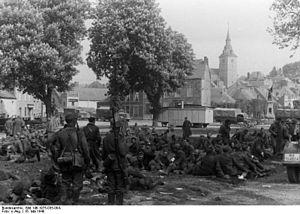
Pendant la Seconde Guerre mondiale, les prisonniers de guerre belges étaient principalement des soldats belges capturés par les Allemands pendant et peu après la bataille de Belgique en mai 1940. 225 000 hommes, soit environ 30 % de l’armée de terre belge en 1940, furent déportés vers des camps de prisonniers de guerre en Allemagne. De grands rapatriements de prisonniers, en particulier de soldats d'origine flamande, vers la Belgique occupée eurent lieu en 1940 et 1941. Néanmoins, au moins 70 000 hommes restèrent en captivité jusqu'en 1945, et environ 1 800 moururent dans les camps allemands au cours de la guerre.
En 1940, l'armée belge n'a pas une capacité suffisante pour affronter l'envahisseur lors de la Seconde Guerre mondiale. Pourtant, un effort militaire sans précédent a été consenti depuis 1936 dans le cadre de la politique de neutralité. Celle-ci a été choisie en conséquence de la faiblesse politique de la France et du Royaume-Uni qui est apparue lorsque ces pays ont renoncé à réagir militairement quand l'Allemagne a réoccupé la Rhur avec la Wehrmacht en contravention avec le traité de Versailles. Cette démonstration de faiblesse face à la politique agressive d'Hitler a conduit le roi Léopold III de Belgique et le gouvernement, appuyés par le Parlement, à craindre de ne plus pouvoir compter sur l'alliance militaire avec la France du traité de 1920, ni sur un support britannique. La Belgique a donc choisi de revenir au statut de neutralité d'avant 1914, tout en obtenant la remise en vigueur de la garantie de la France et de l'Angleterre à défendre l'indépendance belge. En ce faisant, les gouvernants ont placé la Belgique dans un isolement militaire qui contraint ce pays à se préparer seul à l'éventualité d'un conflit avec l'Allemagne.
La campagne des 18 jours ou la Bataille de Belgique est l'invasion de la Belgique par les troupes allemandes pendant la Seconde Guerre mondiale et la confrontation entre les deux armées. Elle débuta le 10 mai 1940 et aboutit à la capitulation belge du 28 mai 1940.